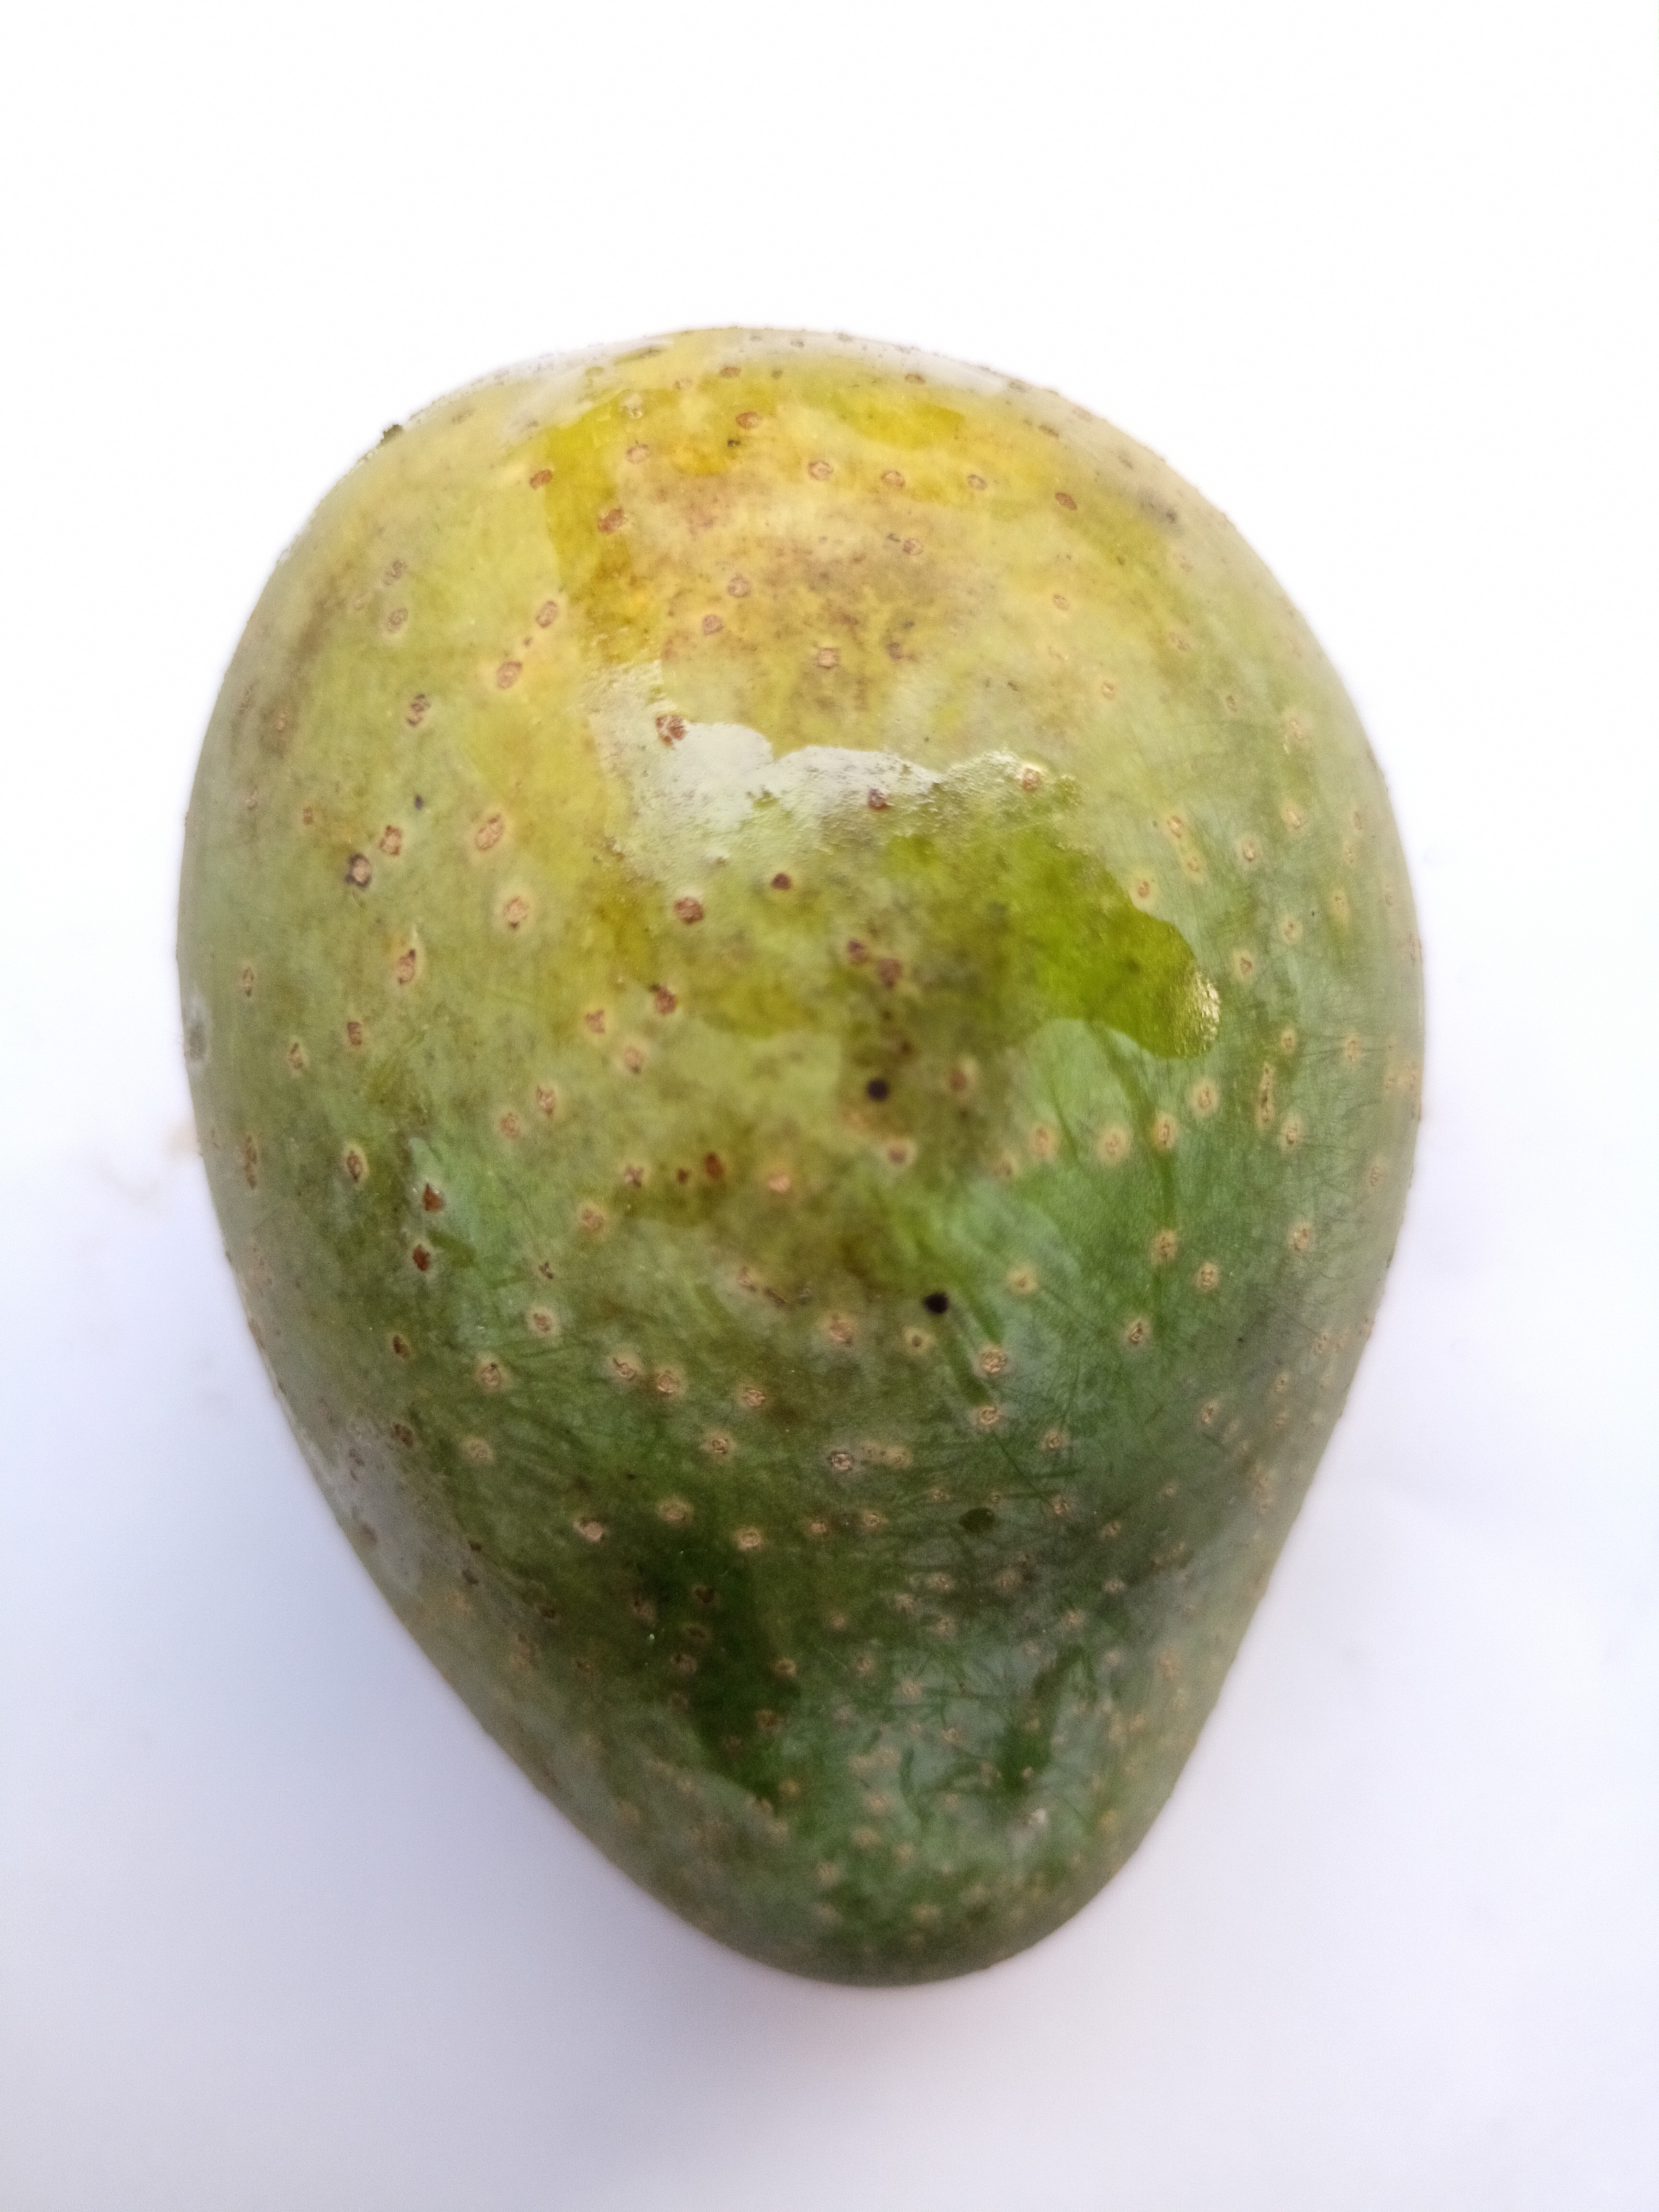
Mango variety: GopalBhog